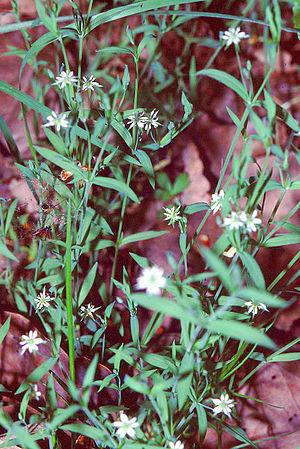
Cette liste de Tracheophyta de Bosnie-Herzégovine, ainsi que d’espèces introduites est un aperçu incomplet d’espèces de mousses, de fougères, de gymnospermes et d’angiospermes citées dans la littérature disponible en langues bosniaque, croate, serbe et serbo-croate. Cet aperçu n’inclue pas des espèces cultivées ni celles occasionnellement introduites.